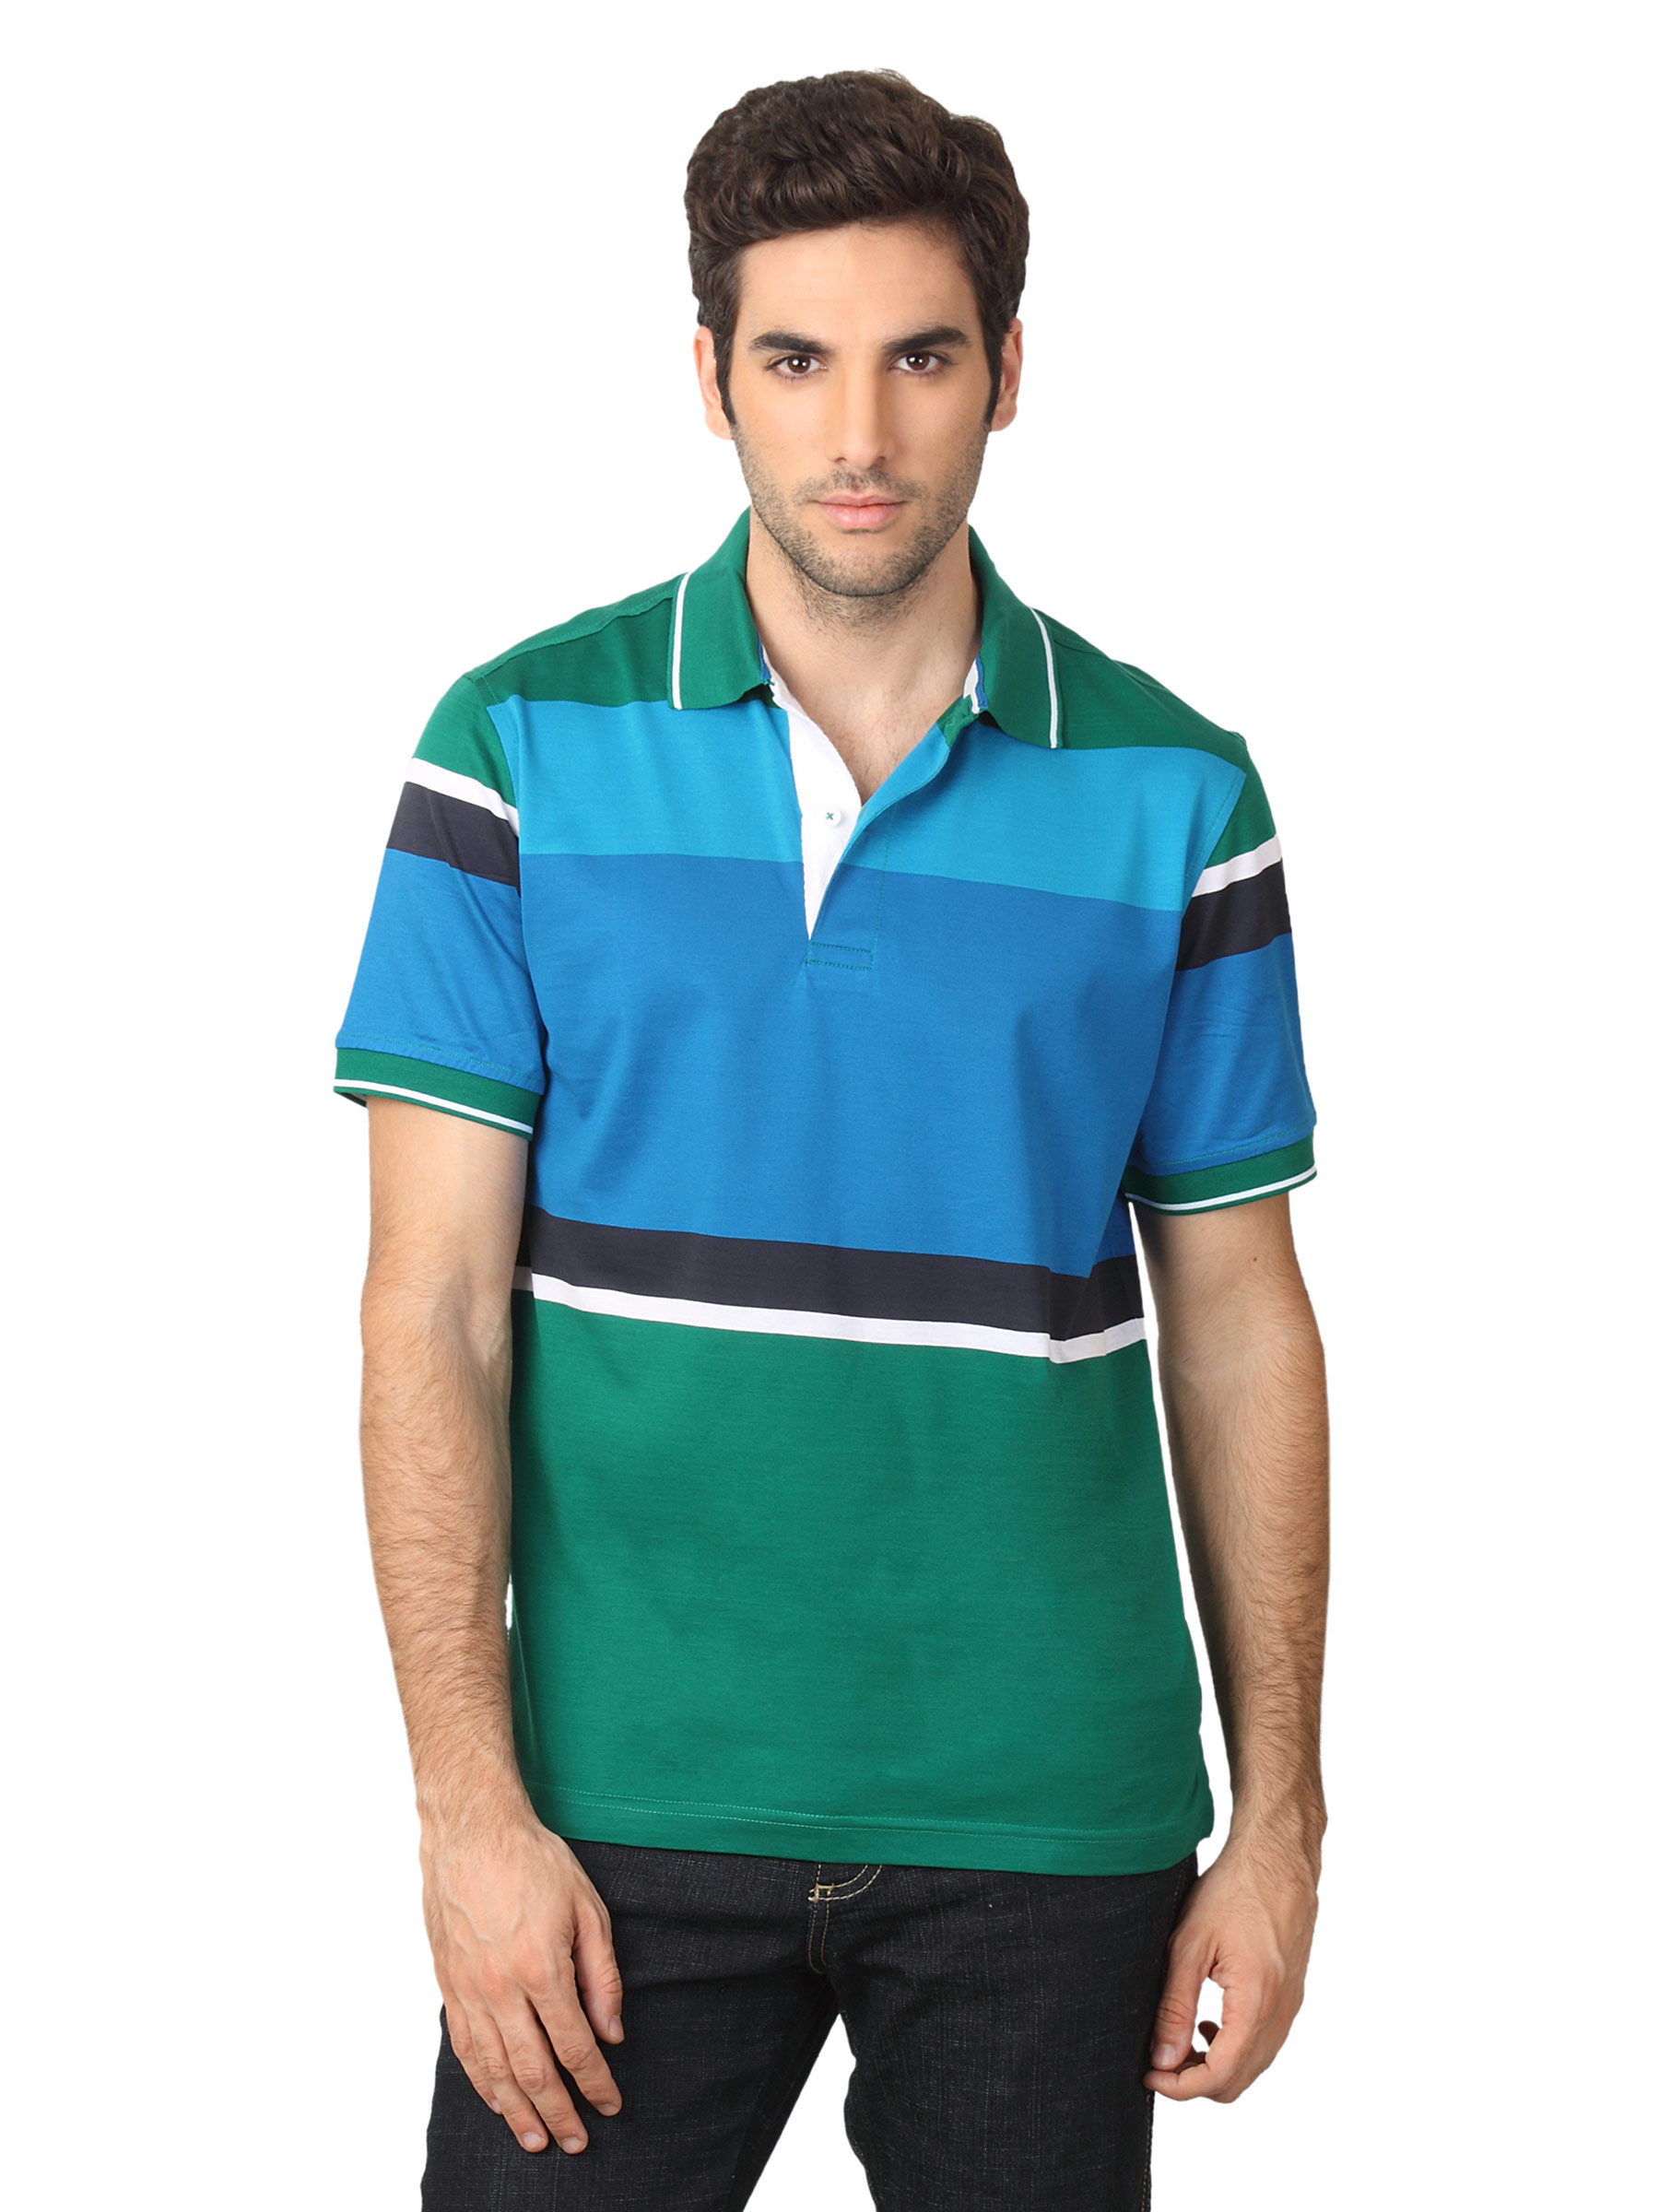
Wills Lifestyle Men Blue & Green T-Shirt
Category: Apparel / Topwear / Tshirts
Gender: Men
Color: Blue
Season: Summer 2012
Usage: Casual